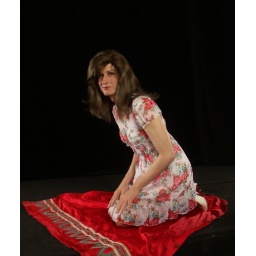
Sorry, the pic-a-nic basket was stolen by a bear wearing a tie. I guess we'll just have to cuddle instead.